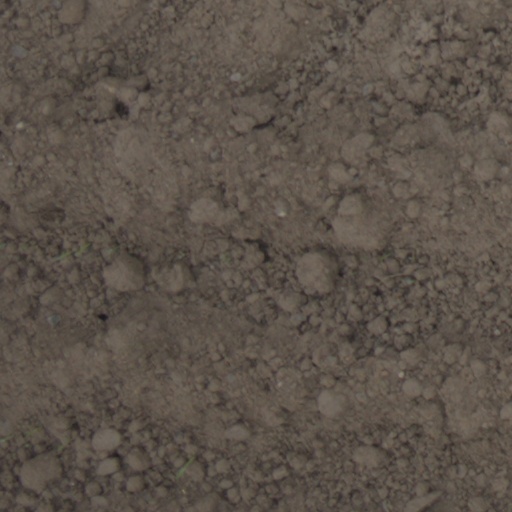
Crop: wheat